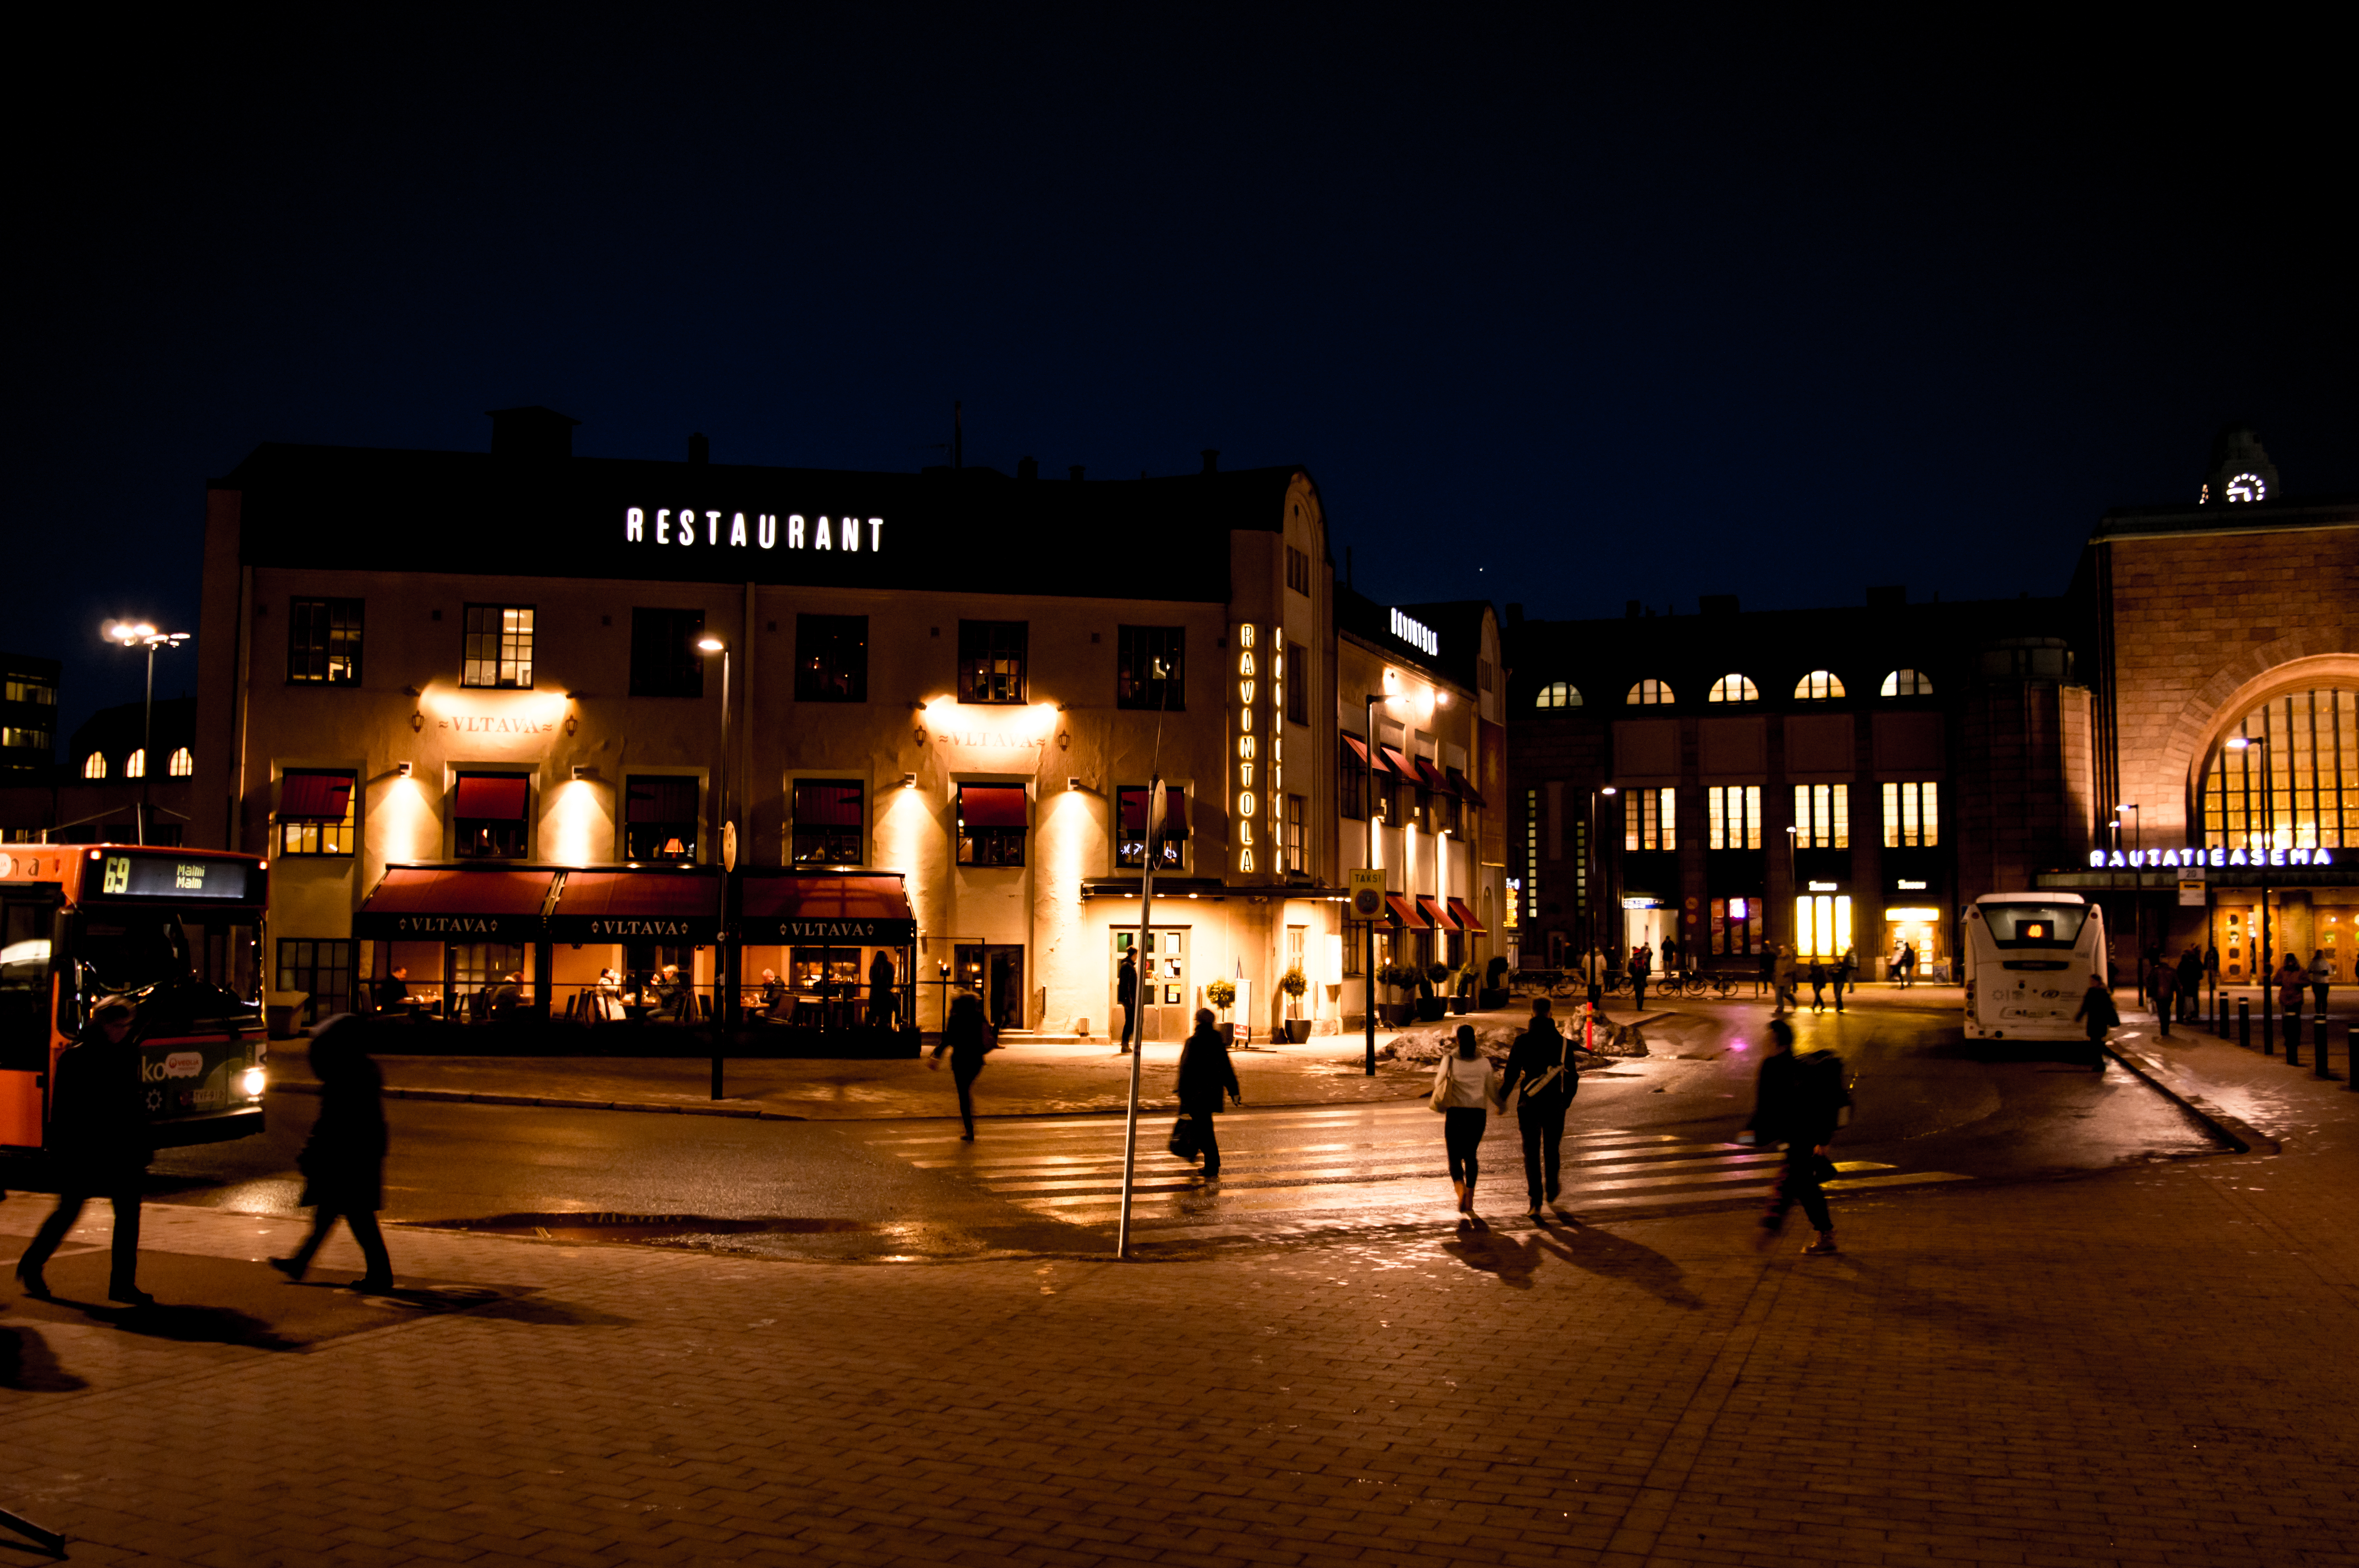
light, people, railway, night, town, building, restaurant, city, cityscape, downtown, dark, dusk, evening, station, nikon, lighting, bus, central, mm, finland, helsinki, d3200, vltava, czech, f3556, 180550, kluuvi, urban area, human settlement